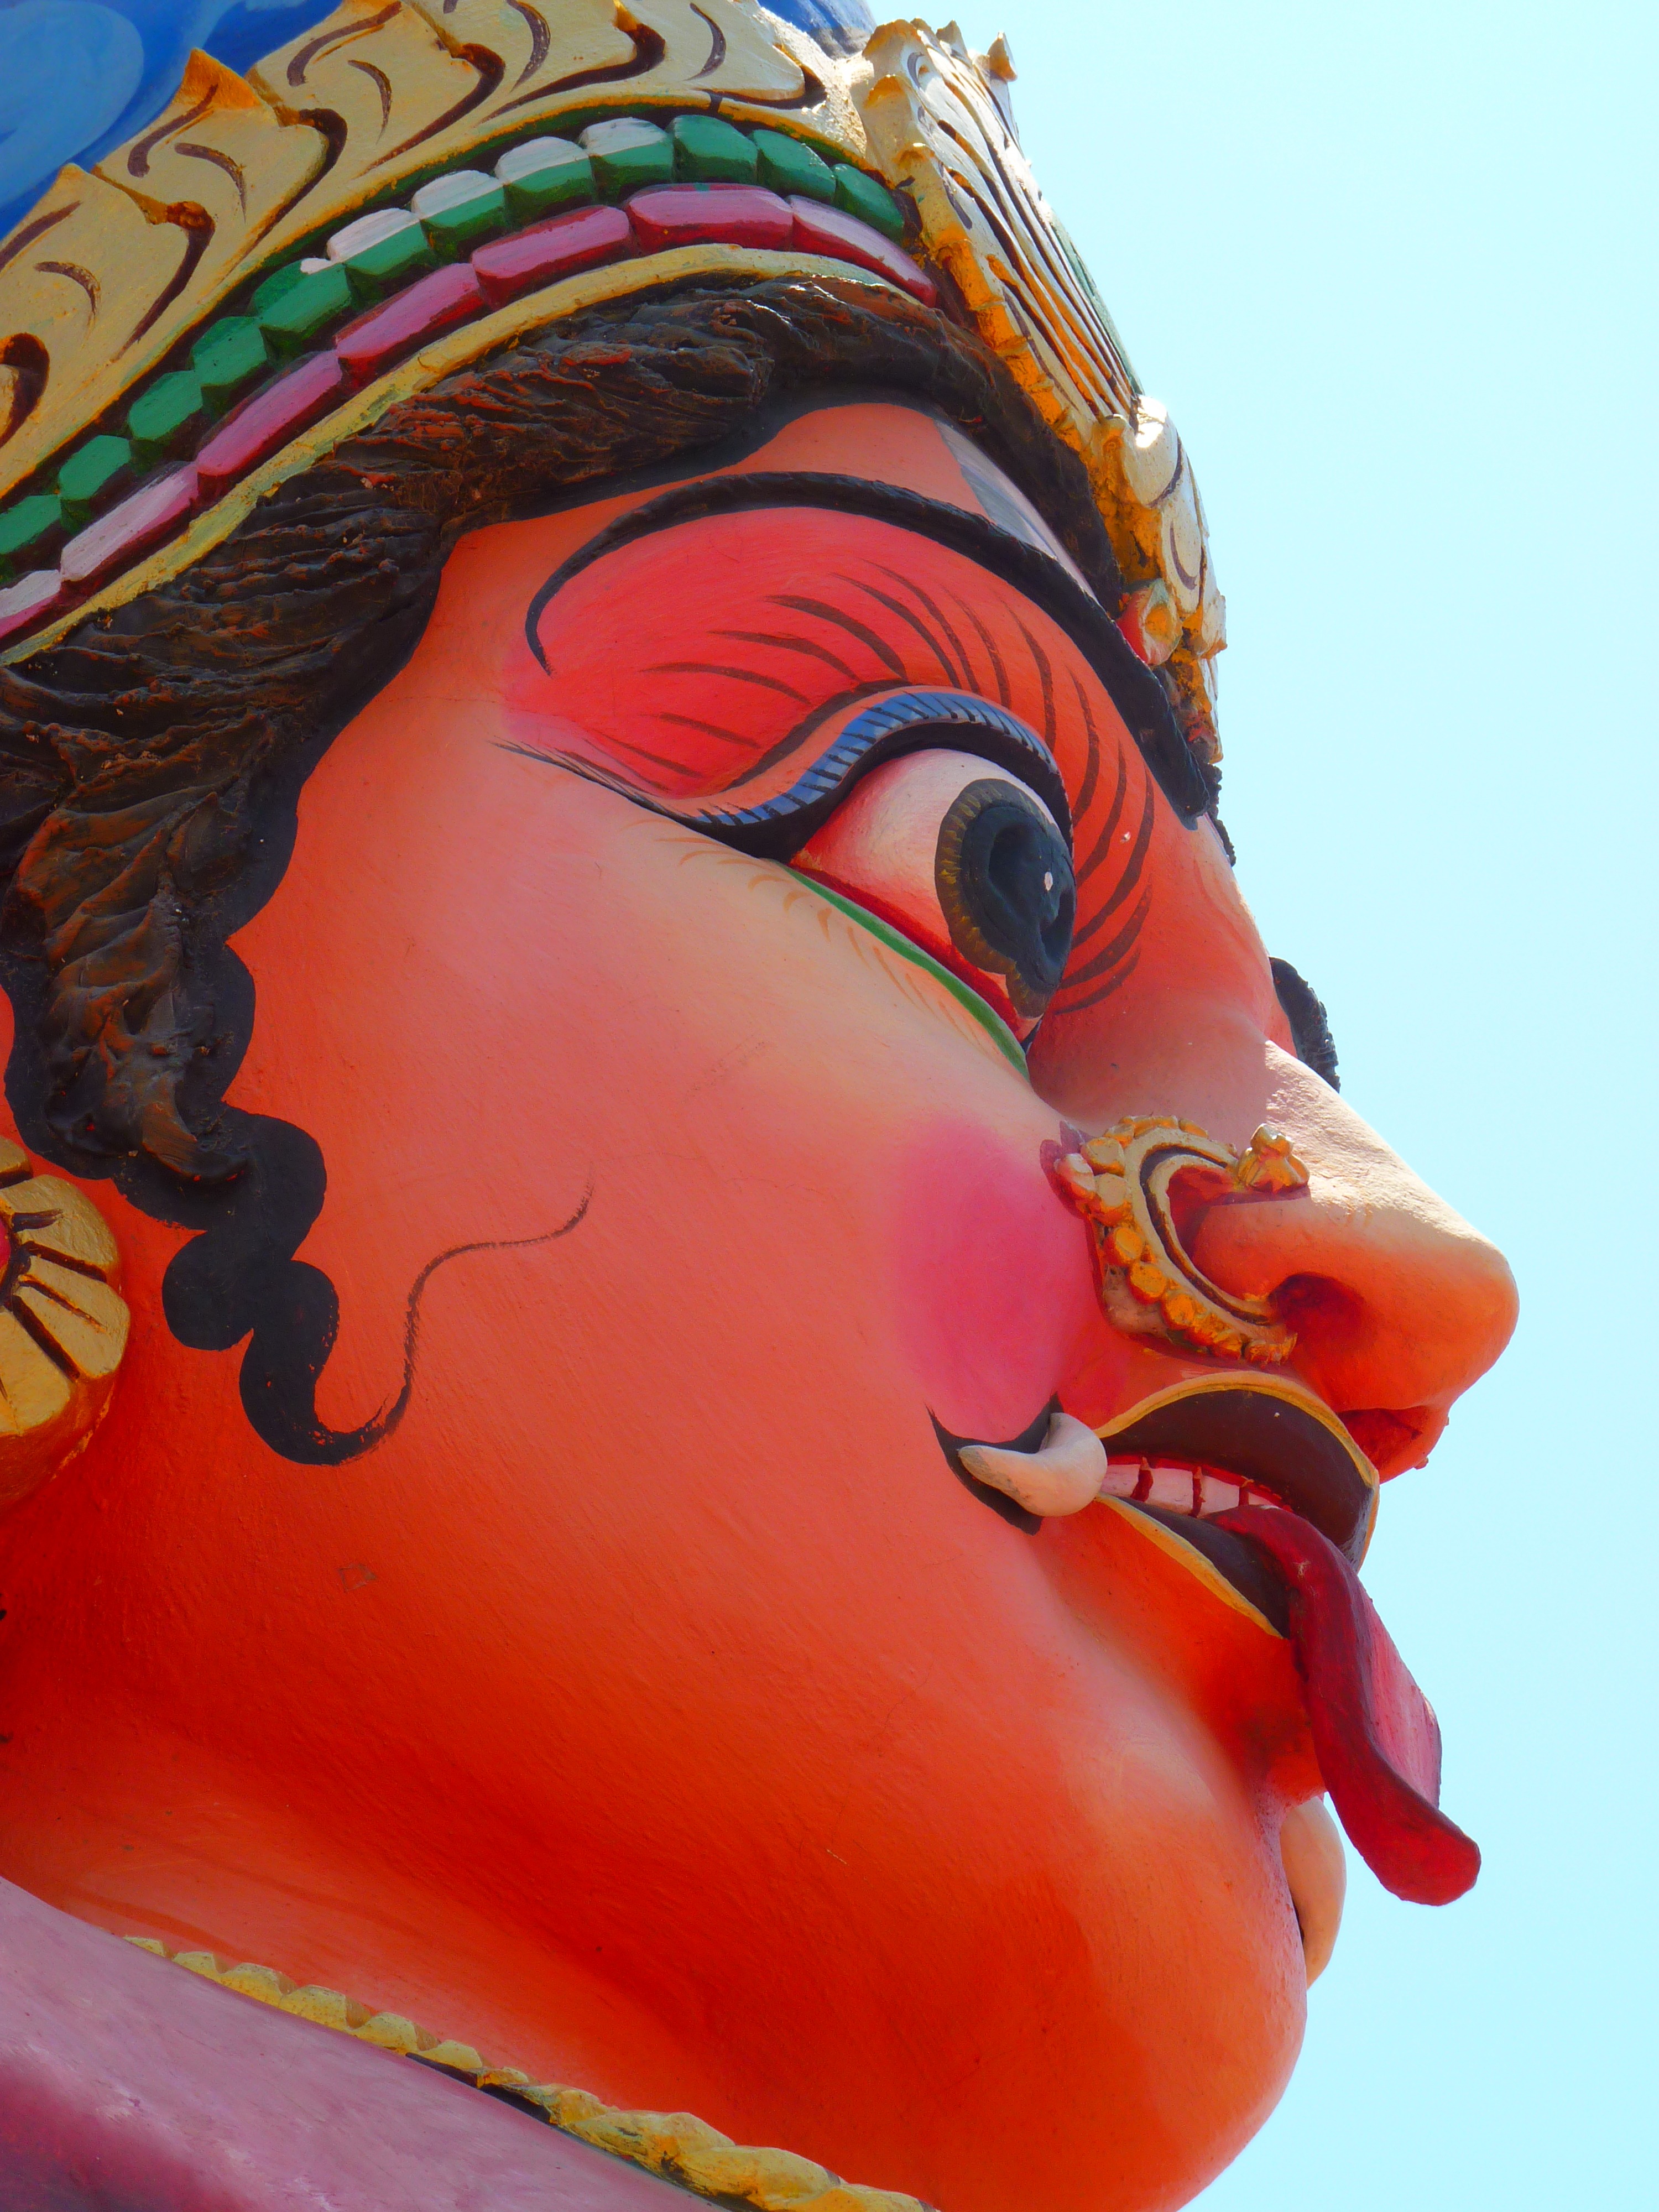
flower, red, color, clothing, colorful, close up, human body, art, illustration, temple, head, organ, india, temple figure